Eden: It's an Endless World!

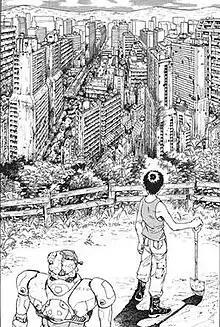
Elijah and Cherubim gaze at the city in this early page from the manga. Endo has been noted for the amount of detail he puts into his work.

The series begins with a long introduction, with the characters Ennoia and Hannah living a peaceful life on a remote and isolated island called Eden, with researcher Lane Morris, who is their guardian and a victim of the pandemic. The events that led to this situation are revealed in flashbacks, leading up to the return of Ennoia's father, along with the forces of the Propater Federation.